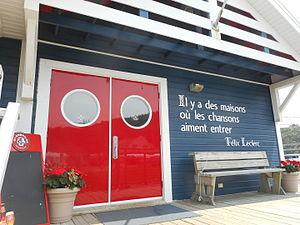
Le Théâtre de la Vieille Forge de Petite-Vallée est une salle de spectacle de Petite-Vallée, au Québec, où a lieu, en juillet, le Festival en chanson de Petite-Vallée. villageenchanson.com facebook
Le Festival en chanson de Petite-Vallée est un concours musical annuel qui a lieu à Petite-Vallée, en Gaspésie, dans la province de Québec, au Canada. Il est fondé en 1983. Au fil du temps le festival est devenu une composante d'un organisme appelé « Village en chanson de Petite-Vallée », qui regroupe aussi le Théâtre de la Vieille Forge, le Camp chanson et d’autres projets socio-culturels. Le directeur général et directeur artistique du festival est Alan Côté. L'histoire du festival et de ses fondateurs est racontée dans le documentaire de 2003 Chanter plus fort que la mer.